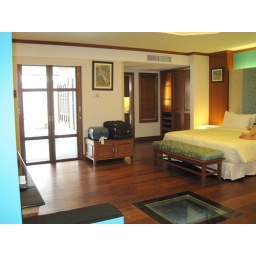
Note the glass panel in the floor which allowed a view of the sea under the apartment.